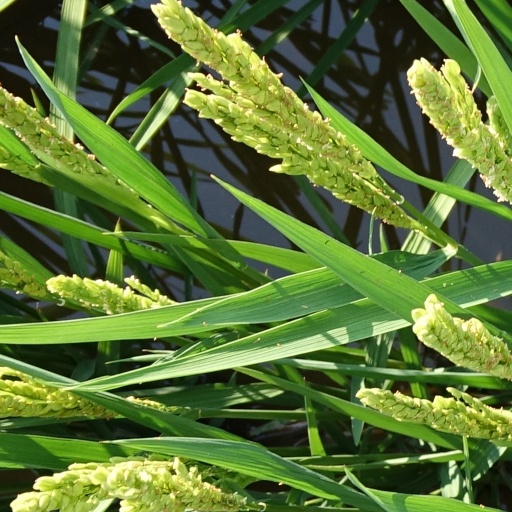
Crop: rice